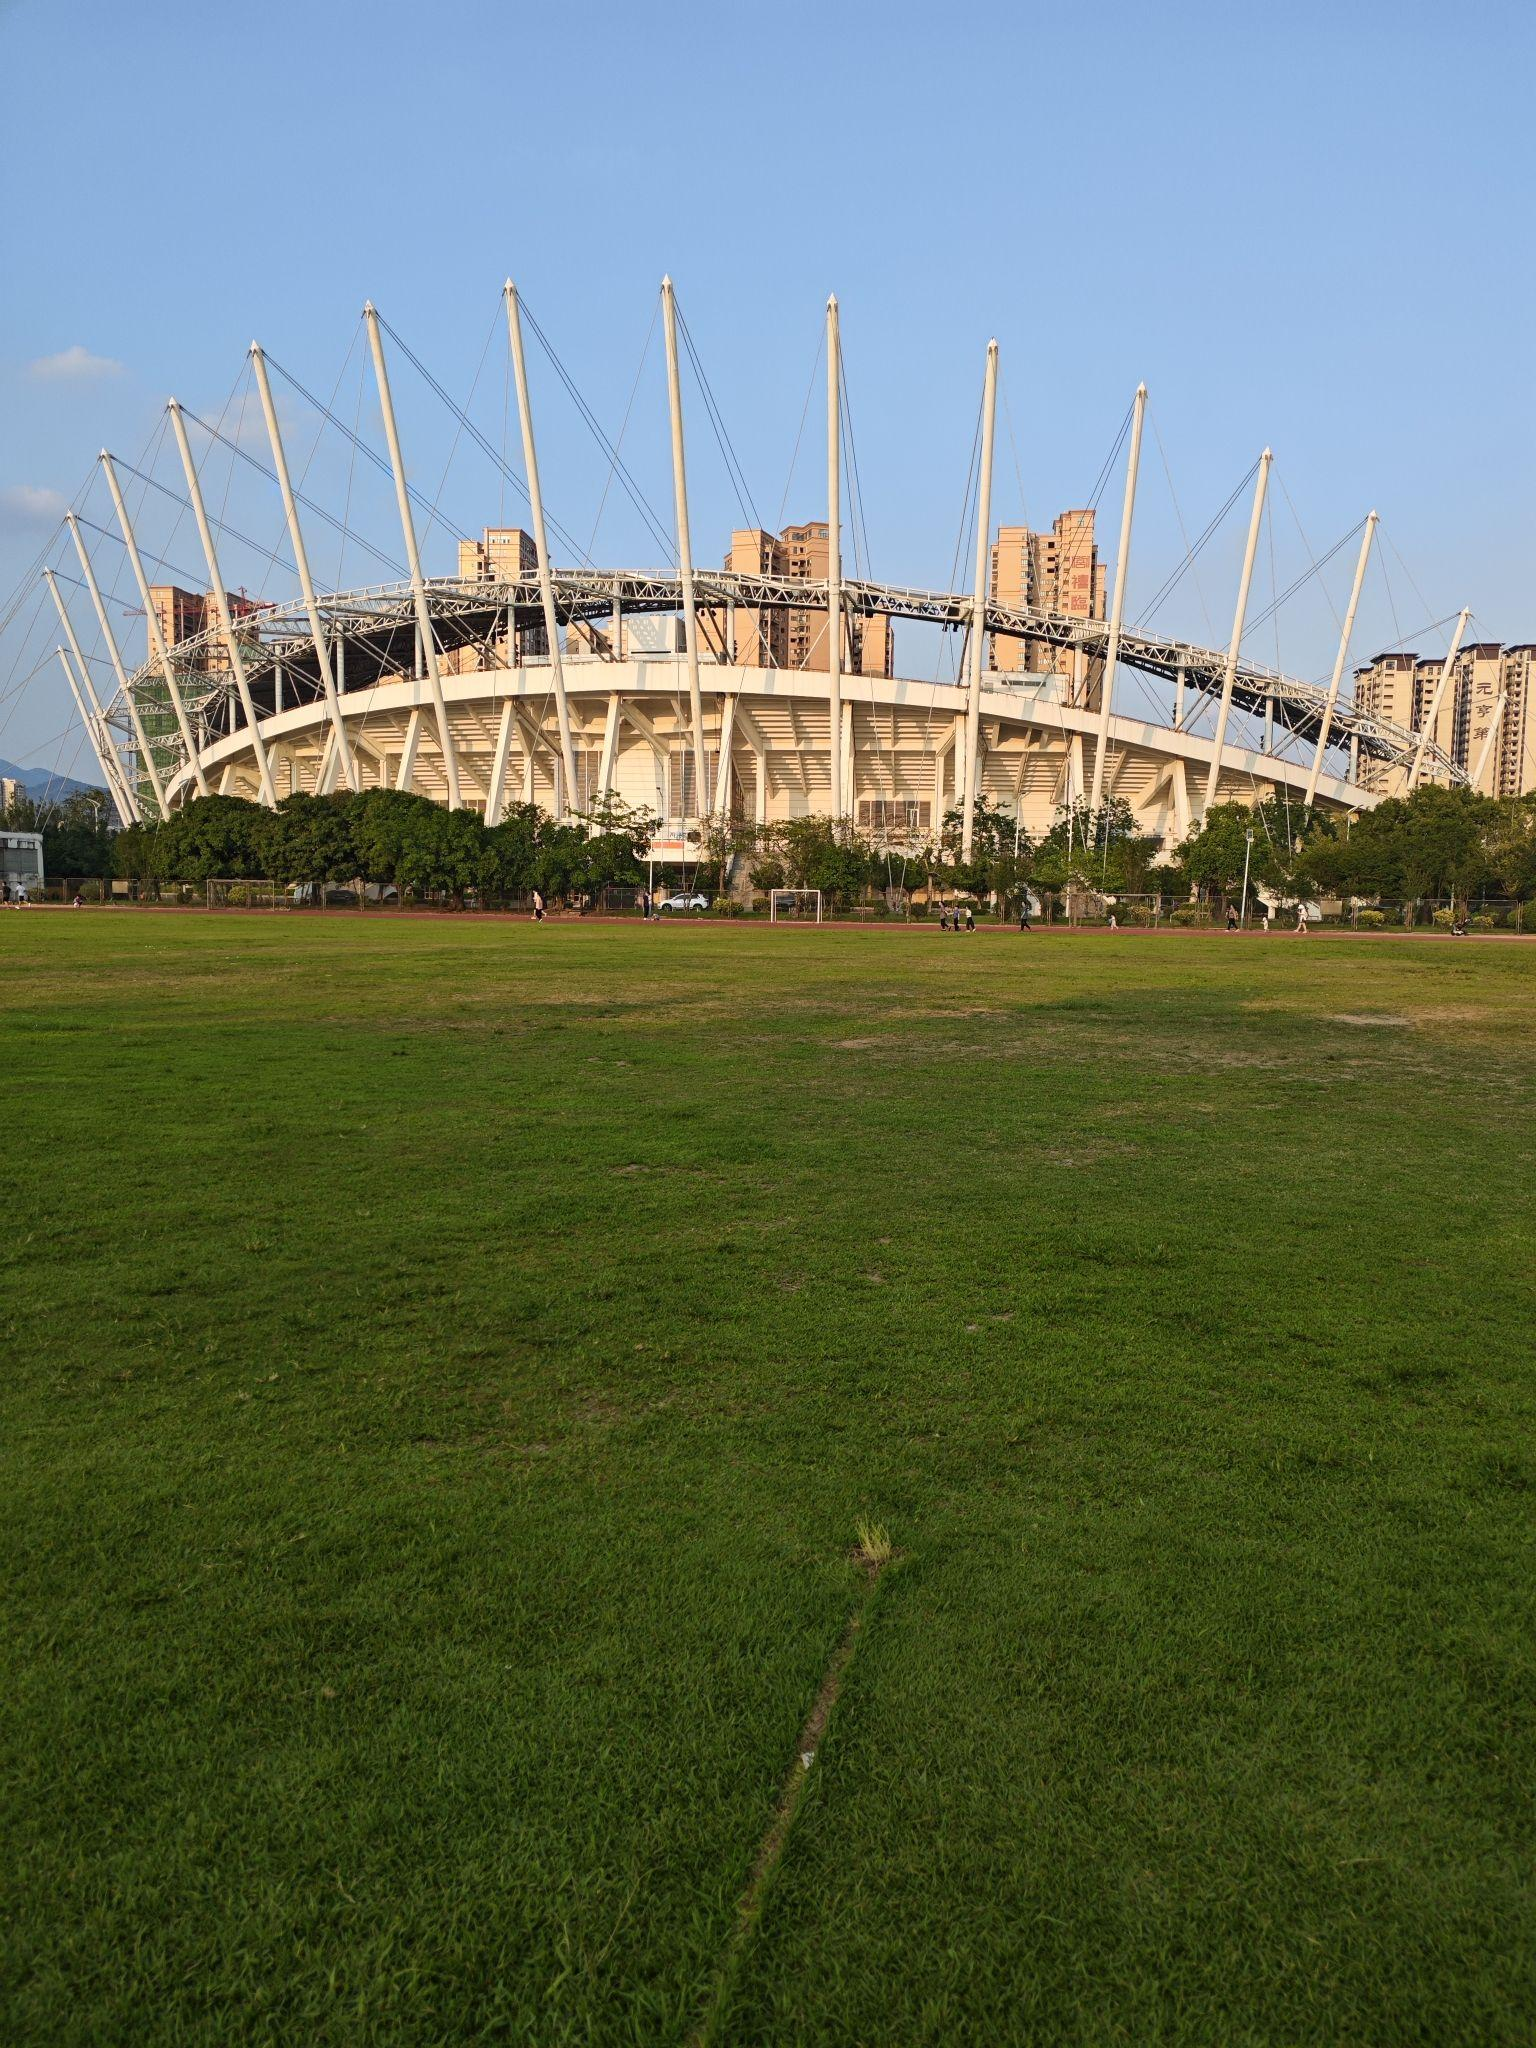
地标名称：博罗体育中心
所在城市：惠州市·博罗县